Shirley Knight

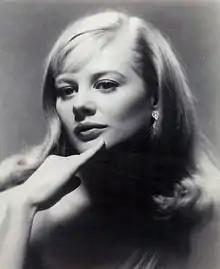
Knight in 1963

Shirley Knight Hopkins (July 5, 1936 – April 22, 2020) was an American actress who appeared in more than 50 feature films, television films, television series, and Broadway and Off-Broadway productions in her career, playing leading and character roles. She was a member of the Actors Studio.